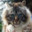
Label: cat